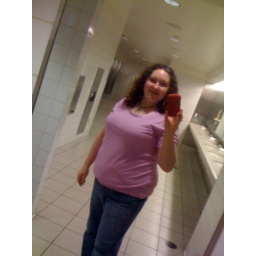
1-4-2010 in the bathroom mirror at Ontario Airport (ONT). Empty at this time of the evening!